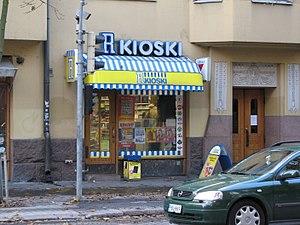
R-kioski Oy est une chaîne de kiosques appartenant au groupe Reitan.